Yaqui music

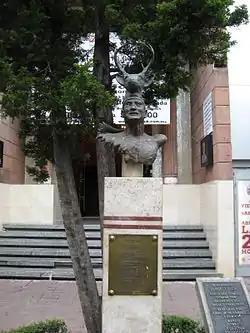
Sculpture in memory of deer dancer Jorge Tyler on display on Genova Street in the "Zona Rosa" in Mexico City.

Yaqui music is the music of the Yaqui tribe and people of Arizona and Sonora. Their most famous music are the deer songs which accompany the deer dance. They are often noted for their mixture of Native American and Catholic religious thought.